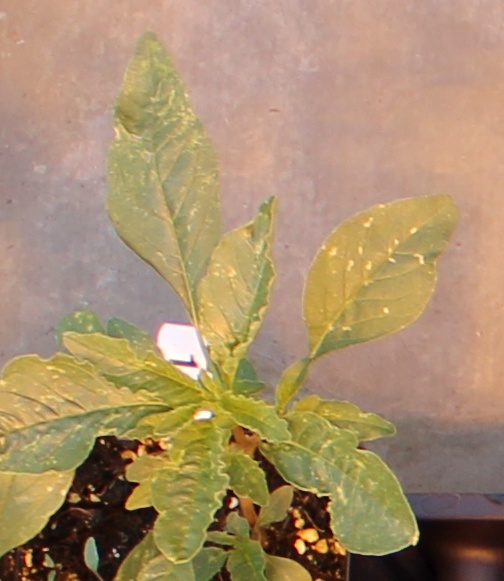
Label: Waterhemp